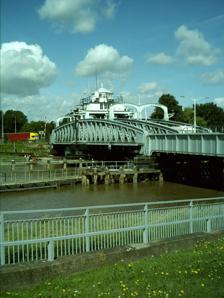
Building: Cross Keys Bridge
Country: United Kingdom
Year built: 1897
Swing road bridge in England Cross Keys Bridge The bridge swung fully Cross Keys Bridge and a ship heading north (1978) Cross Keys Bridge is a swing bridge that carries the busy single carriageway A17 road which runs from Newark in Nottinghamshire to King's Lynn in Norfolk over the tidal River Nene in Sutton Bridge in the extreme south east of Lincolnshire close to the borders of both Norfolk and Cambridgeshire and is a major landmark on the route particularly for holiday traffic heading into and out of Norfolk during the summer months. It is the only crossing point for both traffic and pedestrians over the river north of the Cambridgeshire town of Wisbech some nine miles to the south of the bridge and provides the only direct link between Lincolnshire and Norfolk. When it was built in 1897, it was the third bridge to cross the Nene in Sutton Bridge.  It was originally a dual-purpose bridge serving the Midland and Great Northern Joint Railway on what is now the westbound carriageway and the road was on the eastbound side. The railway line was closed in 1965 and the bridge took on its present-day use as a road bridge with one single lane for eastbound traffic and a single lane for westbound traffic. It is a Grade II* listed structure. History The Borough of Wisbech was the port authority for this part of the River Nene. The emblem of Wisbech is the cross keys of St Peter . The first bridge, opened in 1831, was designed by John Rennie the Younger and Thomas Telford as part of the Wash Embankment works. It was of timber and cast iron construction and opened up rather like London's famous Tower Bridge . However it was found to be awkwardly sited and in 1850, its replacement designed by Robert Stephenson was opened. Local shipowner Richard Young , five times Mayor of Wisbech, was responsible for the [ which? ] Cross Keys Bridge Act. The position of the second bridge was approximately halfway between the original and the present day bridge. It was a swing bridge and was used only for road traffic until 1864 when the Midland Railway acquired powers to also use it for rail traffic. When the current bridge was constructed it was hoped that the 1850 bridge could be left in position for rail use however the river authorities decided that two bridges so close together constituted a hazard for shipping, and it was removed. The present Cross Keys Bridge was built in 1897 at a cost of £80,000. Andrew Handyside and Company erected the bridge and Armstrong Whitworth built the engines which supplied the power to swing the bridge and which were installed in the Hydraulic House, a separately listed Grade II* building. The Hydraulic House is now undergoing conversion to a family home but will retain the hydraulics and accumulators , which are housed in a 40-foot (12 m) high tower. Operations The bridge is a notorious bottleneck for traffic within the local area especially during the summer months as significant traffic disruption to the surrounding areas can occur if the bridge is opened to allow shipping to pass though or if major maintenance has to be undertaken for any reason as the only alternative route between Sutton Bridge and King's Lynn is via the A1101 from Long Sutton though the centre of Wisbech itself and the A47 . Tolls were charged on the bridge until 1903. The bridge opens several times a week to allow ships and pleasure craft using the River Nene to pass through to the Port of Wisbech . Cultural references The bridge was used during the filming of the 2007 adaptation of Philip Pullman 's novel, The Golden Compass . References